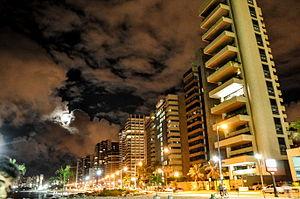
La plage d'Iracema est une plage de la ville de Fortaleza, au Brésil.